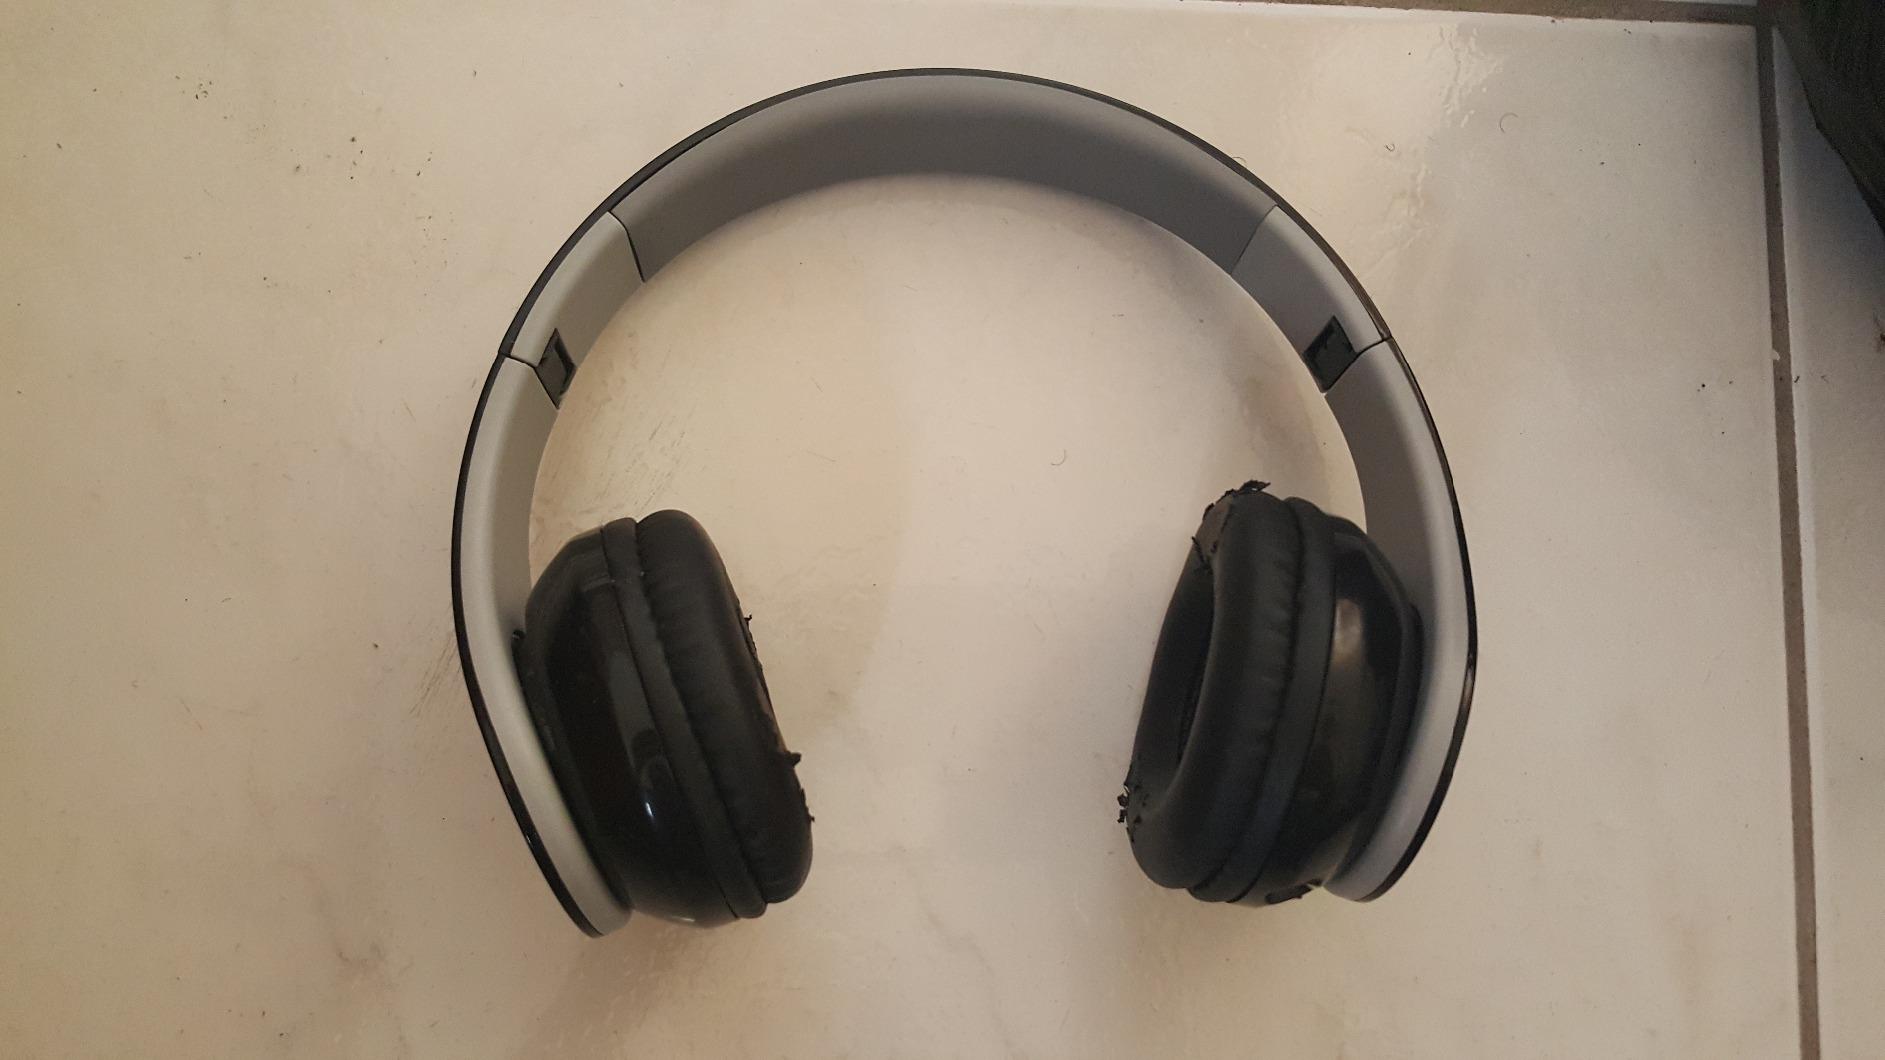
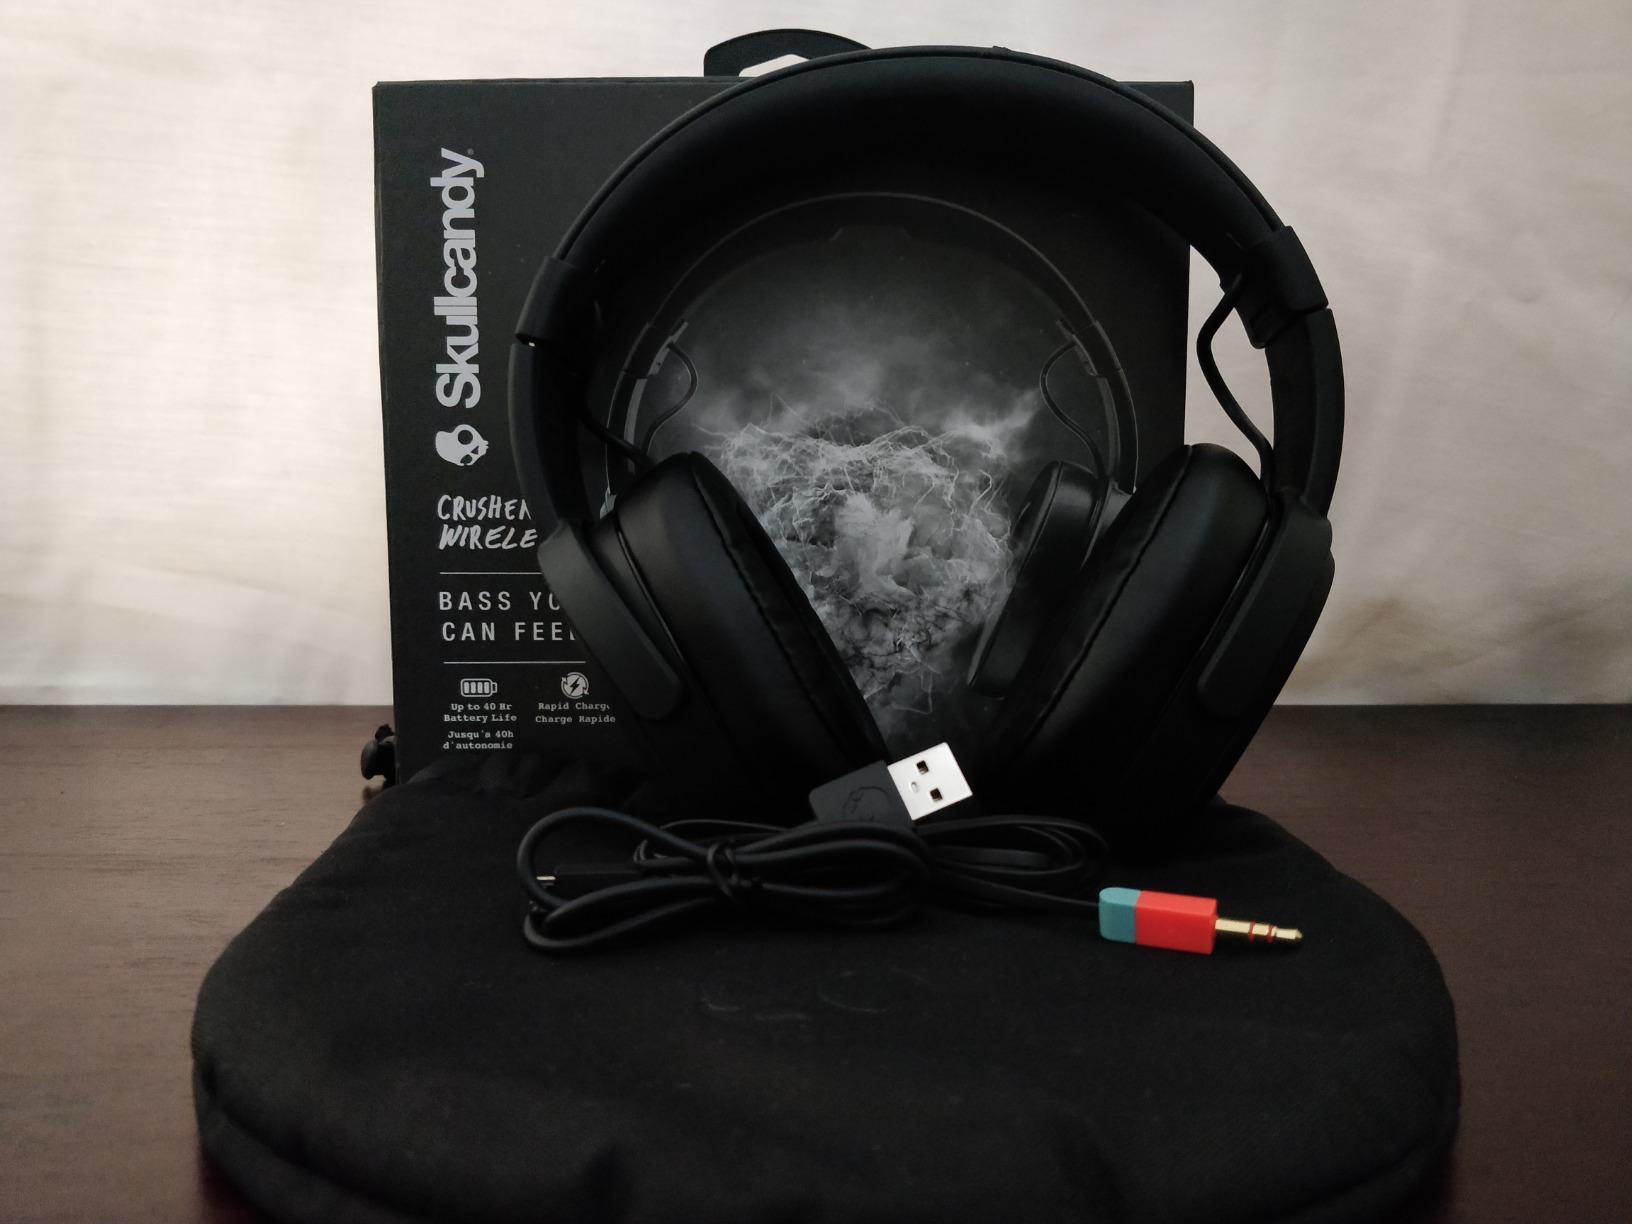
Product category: headphones
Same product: no